Traubi

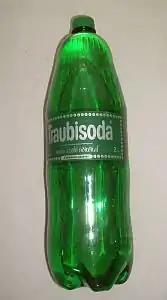
A bottle Traubisoda

The popularity of the drink was tested through a market research conducted by the producer. The findings clearly showed, that there was a strong nostalgia for the drink among Hungarians who were teenagers in the '80s. Drinking Traubi evokes memories from Hungarian people's past, therefore a special importance belongs to this drink.